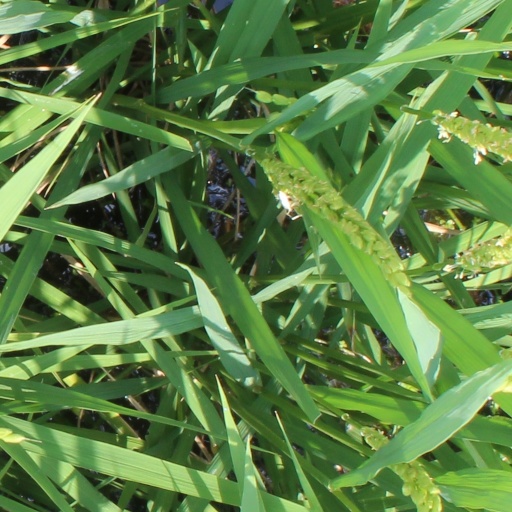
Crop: rice